Jimmy John Liautaud

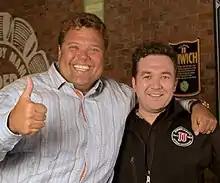
Jimmy John Liautaud with Jimmy John's president James North

After Liautaud graduated from high school in 1982, his father offered him a loan of $25,000 to open a business on the condition that if the business failed, he would enlist in the US Army. Although his father wanted him to enlist, he agreed to loan the money in exchange for a 48% stake in the business. Initially Jimmy John wanted to open a hot dog stand, but after visiting numerous such stands throughout the summer of 1982, he realized the $25,000 would not be enough for such a venture. After a chance encounter at a sandwich shop, Jimmy John realized that he could open a sandwich shop within his available budget by purchasing premium meats at a neighborhood market and baking his own bread. With the help of his family as tasters, he decided to put four sandwiches on his original menu. On January 13, 1983, Jimmy John's Gourmet Sandwiches opened in Charleston, Illinois. Due to the poor location of his first store, Liautaud decided to include delivery of his sandwiches to boost sales. He began by bringing samples door-to-door to the nearby Eastern Illinois University dorms. By the end of his first year, the restaurant started making a profit. At the end of his second year, Liautaud was able to purchase his father's share in the business and he became sole owner. The business continued to grow, and he was able to open his second and third shops in 1986 and 1987.